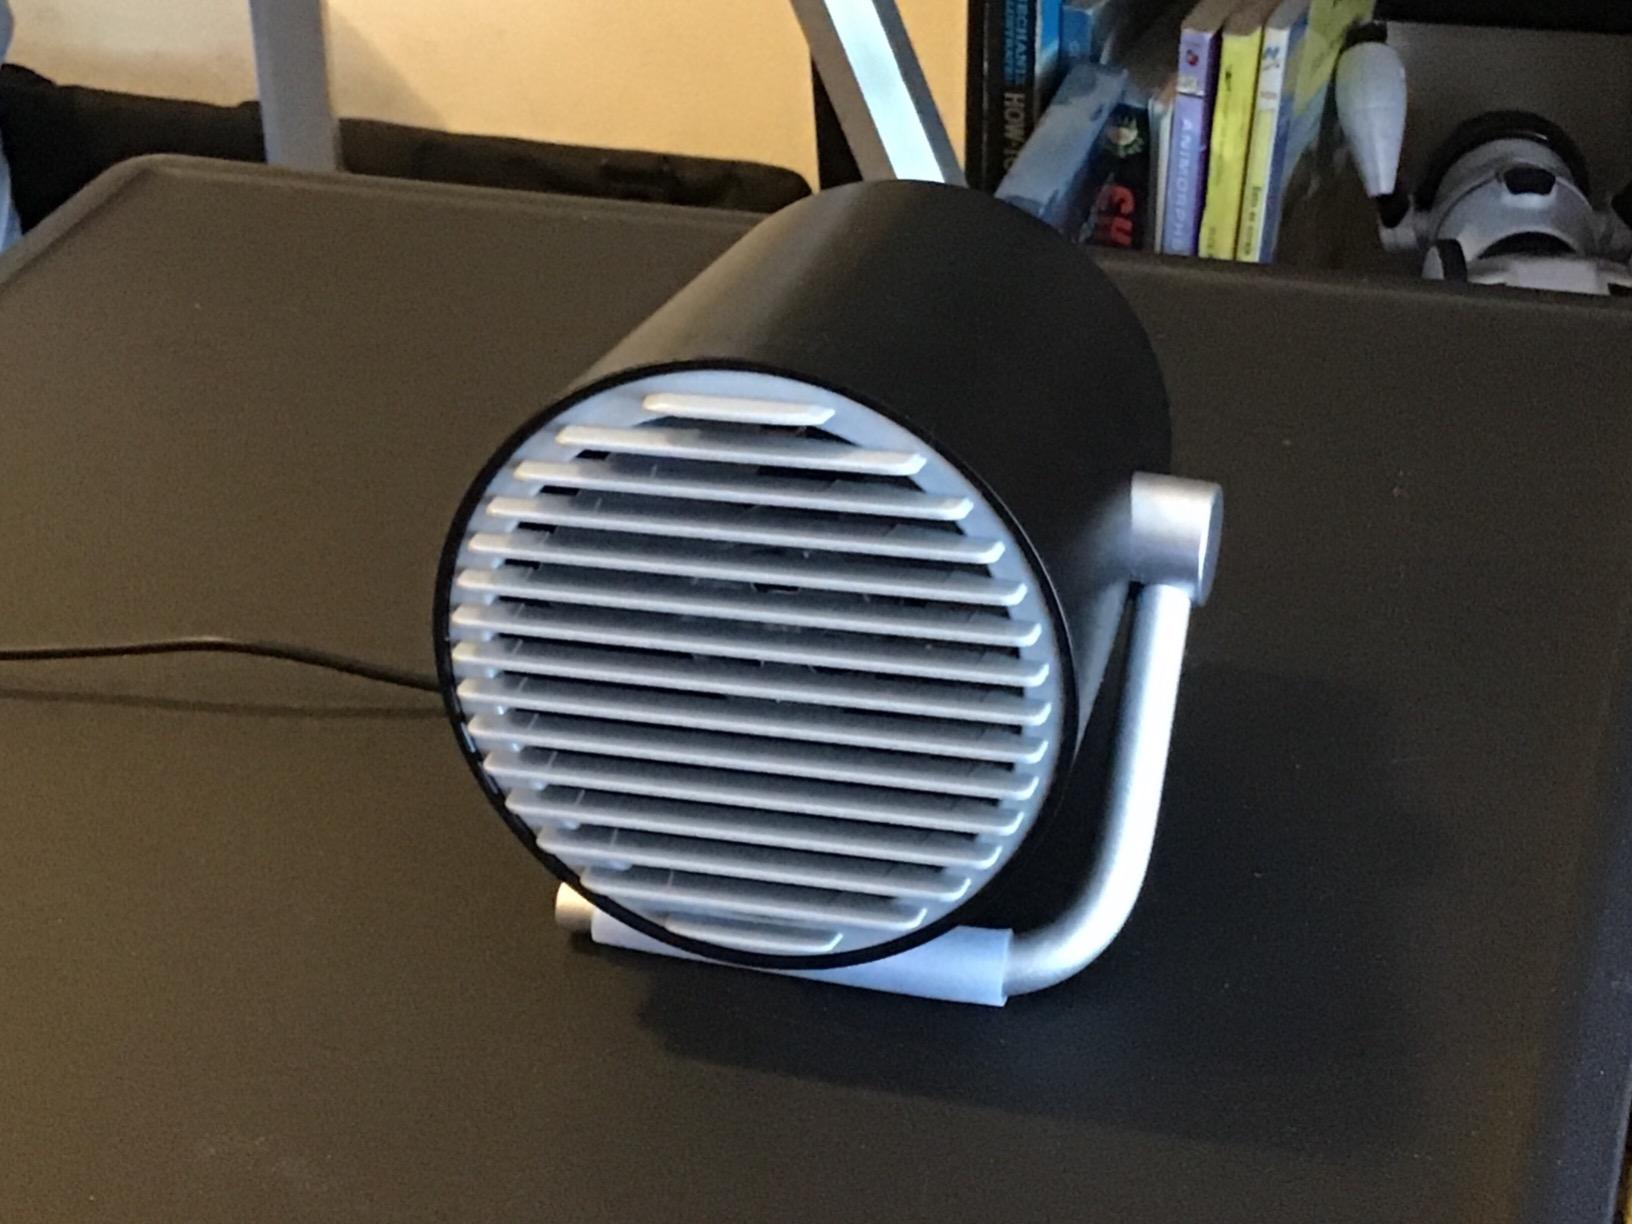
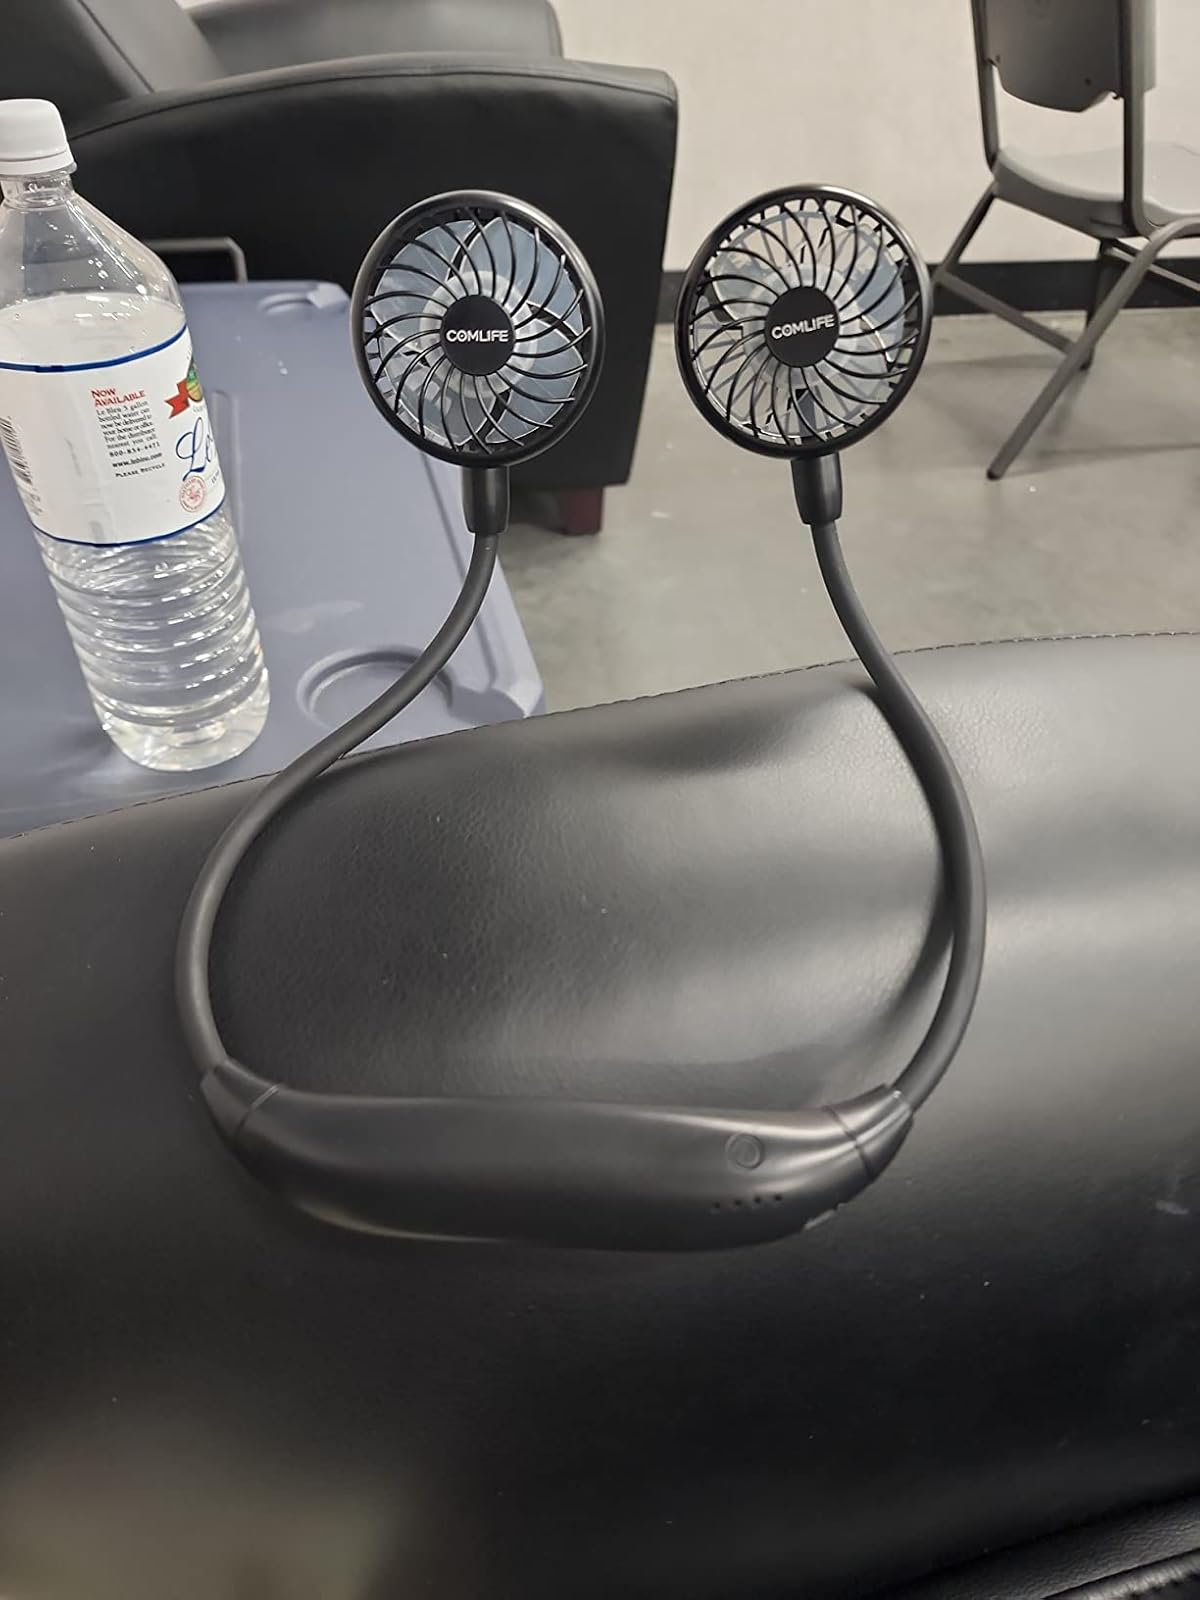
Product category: fan
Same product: no